Petrophile biloba

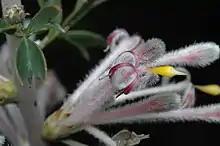
Flower detail

Petrophile biloba, commonly known as granite petrophile, is a species of flowering plant in the family Proteaceae and is endemic to the south-west of Western Australia. It is a shrub with pinnately-divided leaves with sharply-pointed tips, and oval heads of hairy, mostly grey to pink flowers.